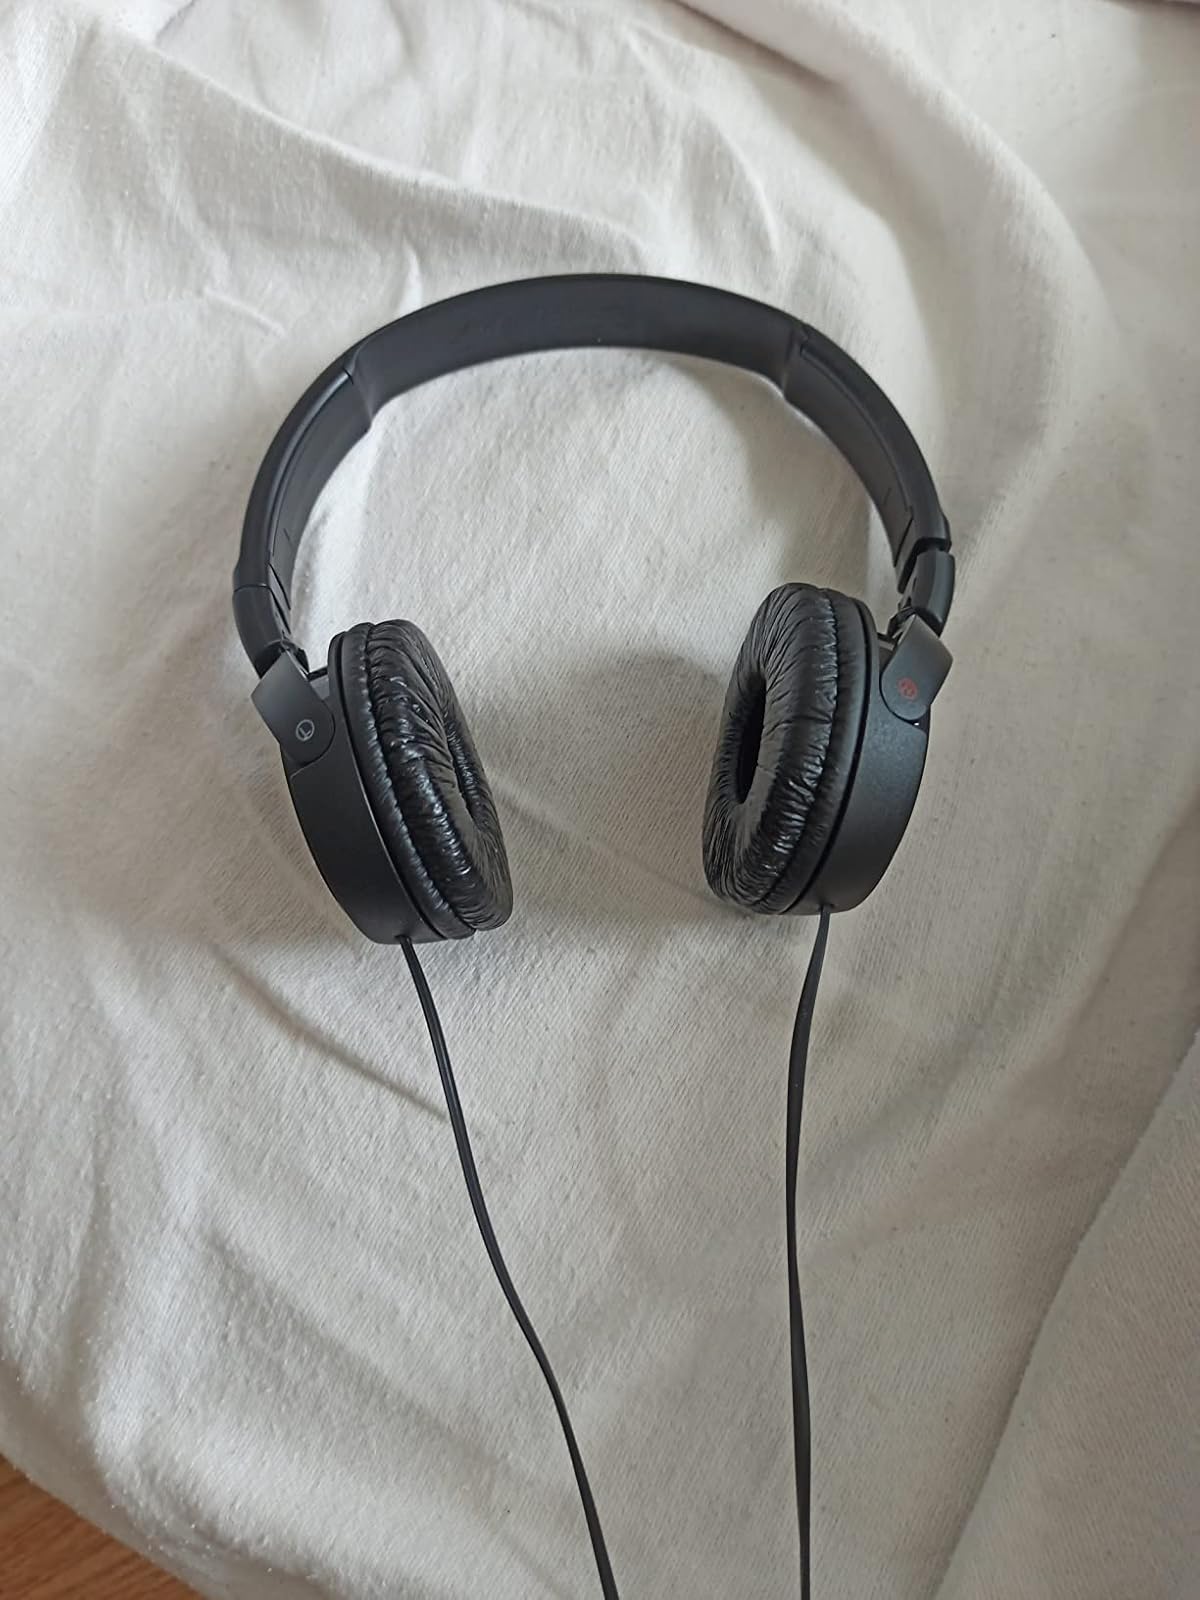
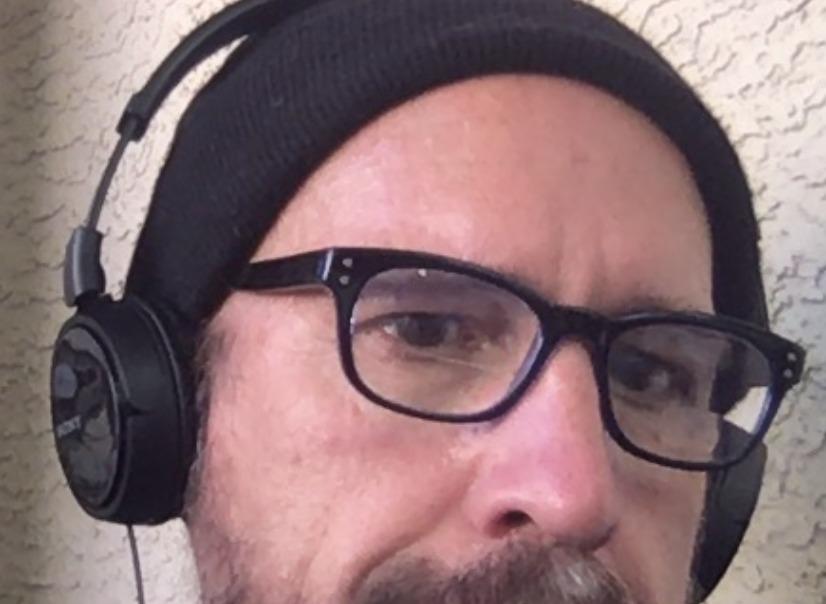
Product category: headphones
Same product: yes